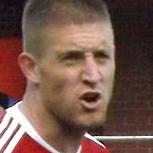
Age: 28